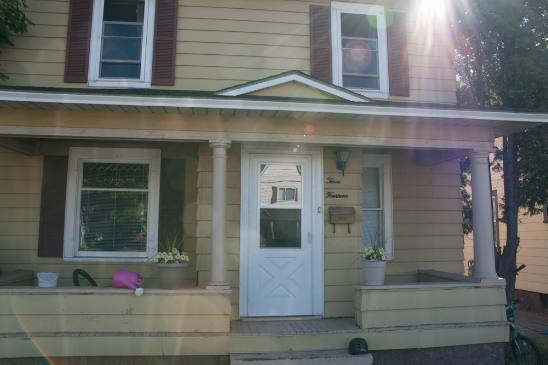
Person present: No